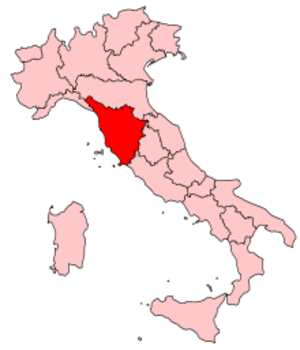
Guy de Toscane, fils d'Adalbert II de Toscane et Berthe.
Boniface II de Toscane était un seigneur italien du haut Moyen Âge, fils de Boniface Iᵉʳ à qui il succéda.
Adalbert II de Toscane, appelé le Riche, est le fils et successeur d'Adalbert Ier de Toscane et de Rothilde, fille de Guy Iᵉʳ de Spolète, et petit-fils de Boniface II.